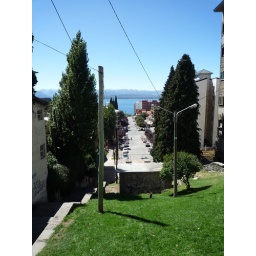
The view of the beautiful lake of Nahuel Huapi from a high hill in the town of Bariloche